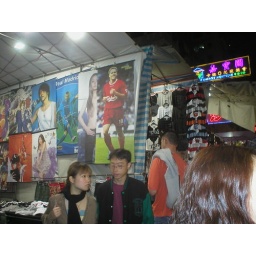
Night market in woman street